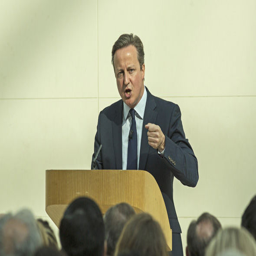
politician delivered a speech for the remain campaign on monday